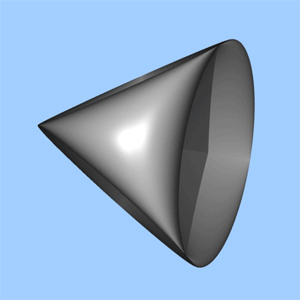
La surface romaine est une application auto-intersectante du plan projectif réel dans l'espace à trois dimensions, avec un haut degré de symétrie. Cette application est localement un plongement topologique, mais n'est pas une immersion du plan projectif ; cependant elle en devient une lorsqu'on enlève de l'image six points singuliers.